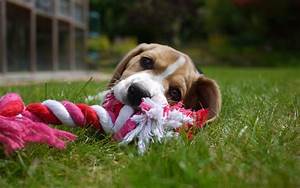
Label: cane